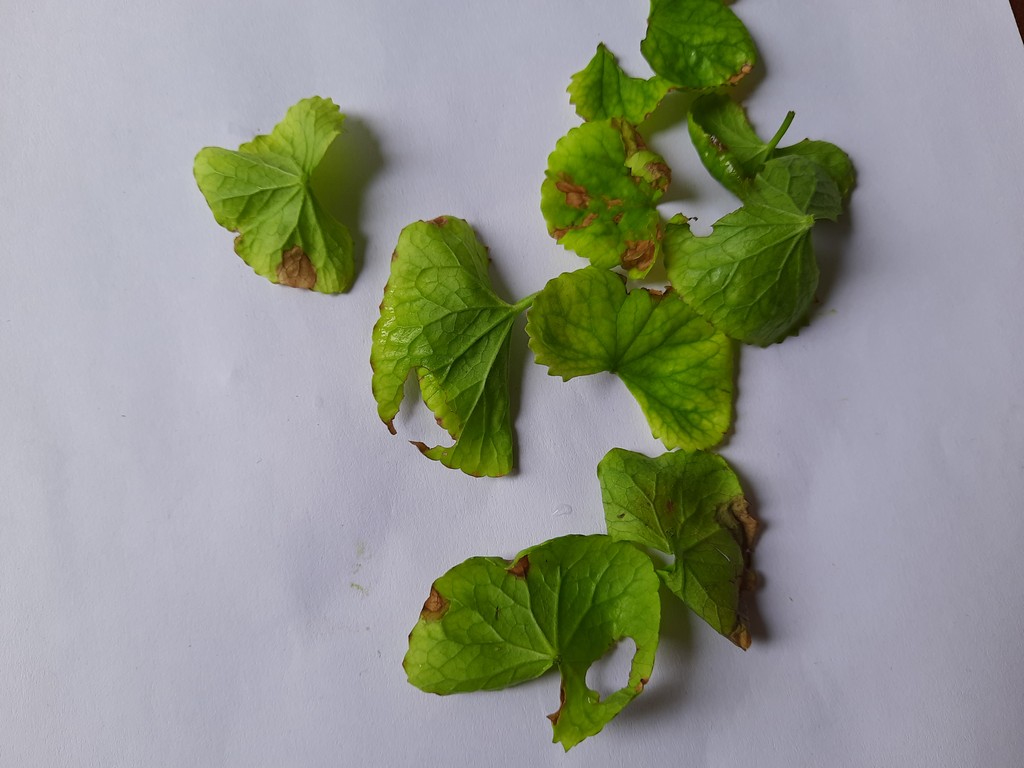
Label: Unhealthy